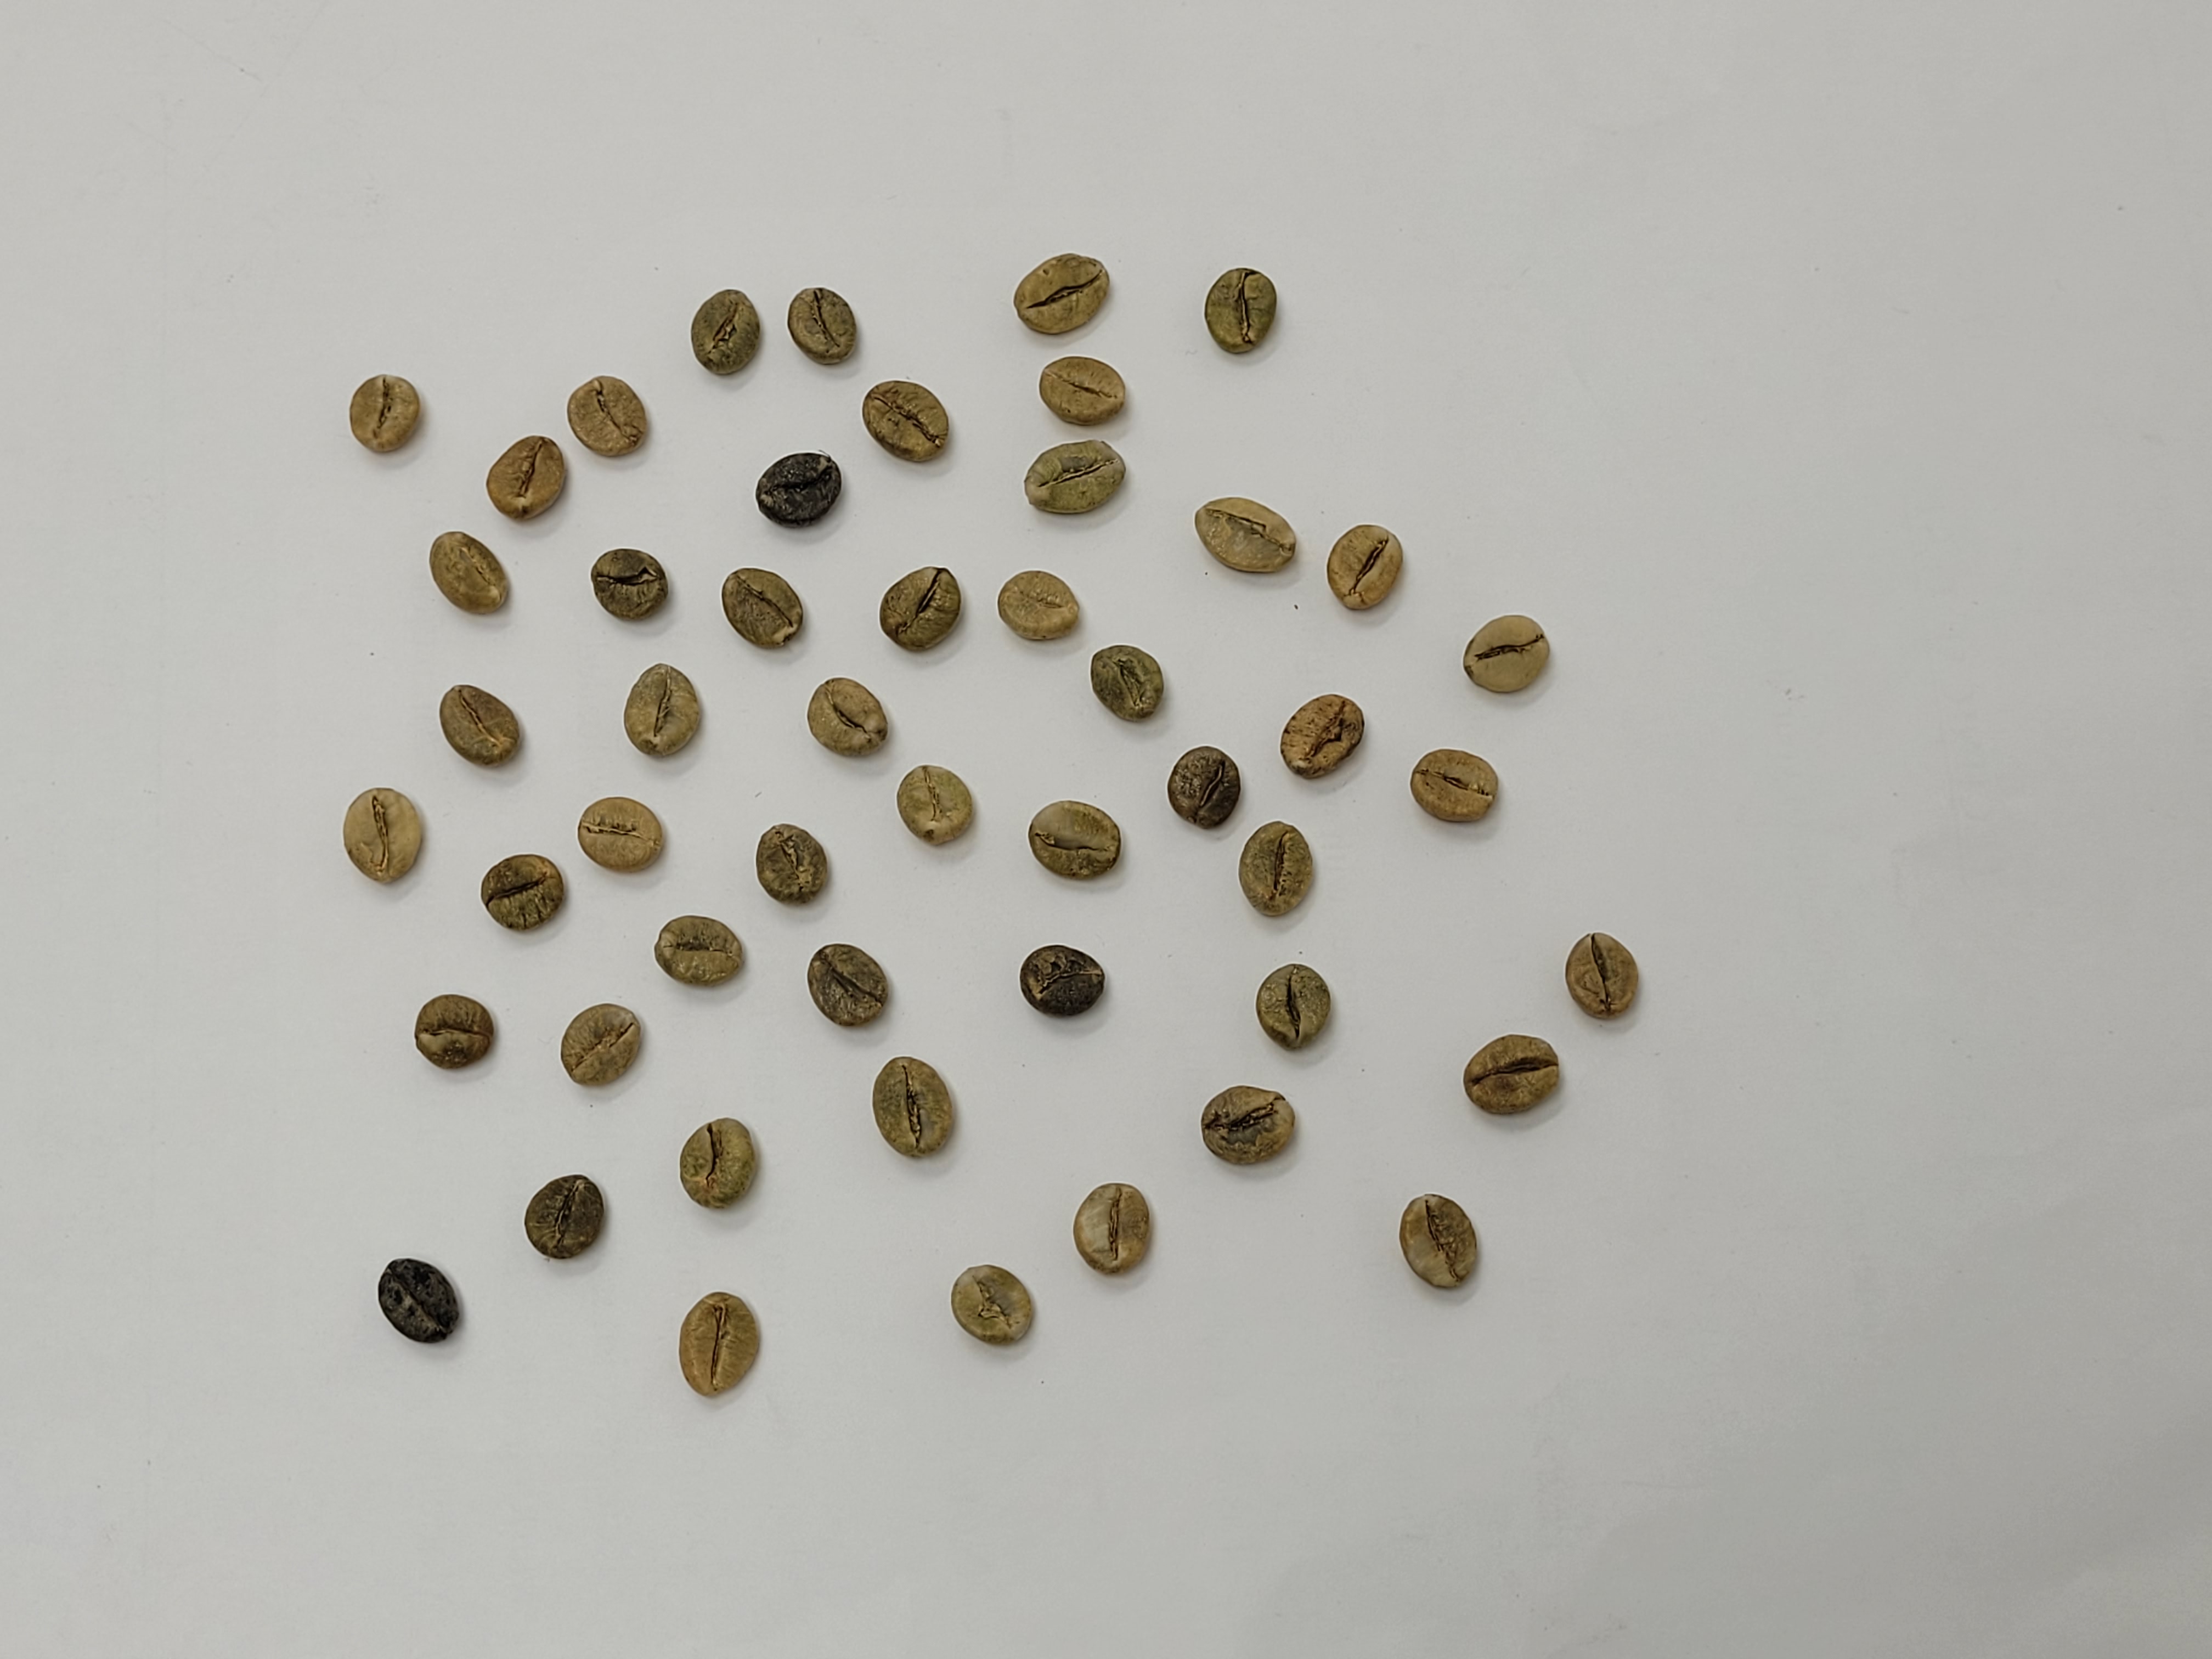
Coffee bean quality grade: AA